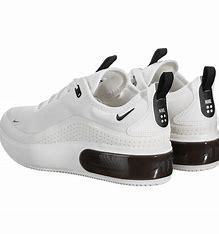
Brand: Nike
Model: Air Max DIA